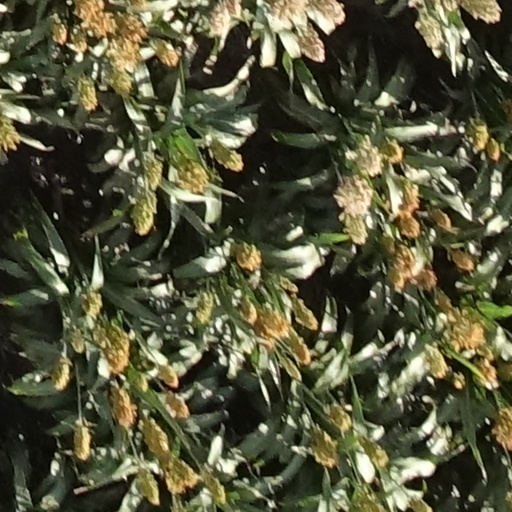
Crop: sorghum